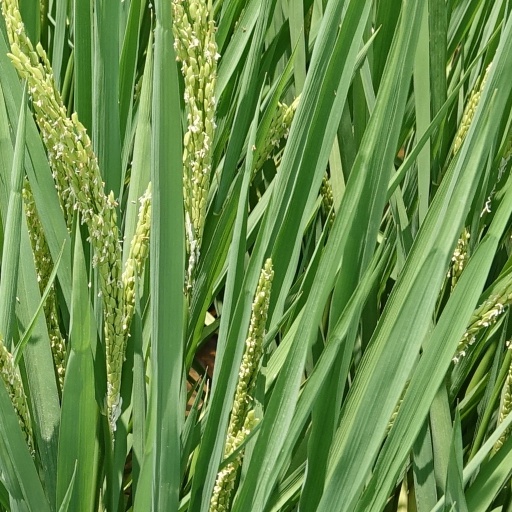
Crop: rice